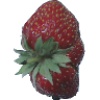
Label: Strawberry Wedge 1